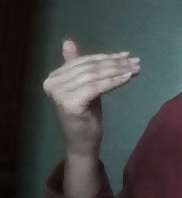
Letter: khaa